Clara Jeffery

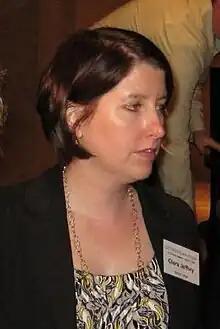
Jeffery in 2009

Clara Jeffery (born August 25, 1967) is an American journalist. She has been editor-in-chief of "Mother Jones" since 2006. When the magazine merged in 2024 with The Center for Investigative Reporting, Jeffery was named editor-in-chief of the combined organization. She is a recipient of a PEN award for magazine editing.